Global surface temperature

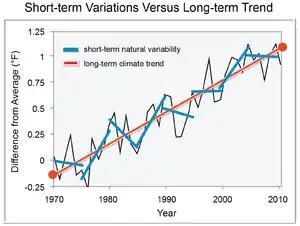
This graph shows how short-term variations occur in the measured temperature. The graph also shows a long-term trend of global warming.

The U.S. National Academy of Sciences, both in its 2002 report to President George W. Bush, and in later publications, has strongly endorsed evidence of an average global temperature increase in the 20th century.